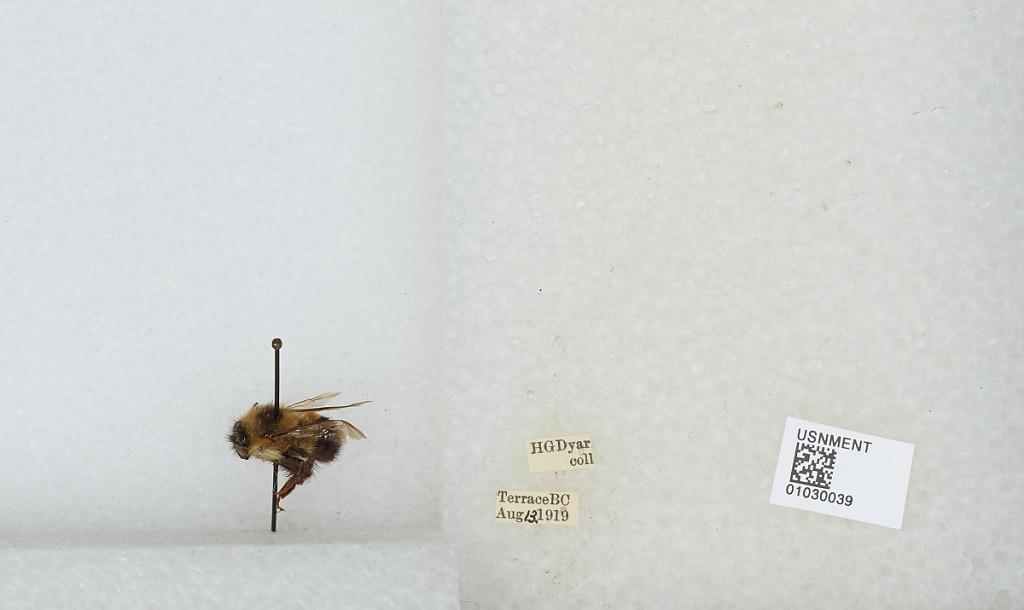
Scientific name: Bombus (Pyrobombus) vagans vagans Smith
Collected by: H. Dyer
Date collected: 1919-8-13
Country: Canada
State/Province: British Columbia
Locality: Terrace
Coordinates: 54.5177, -128.608